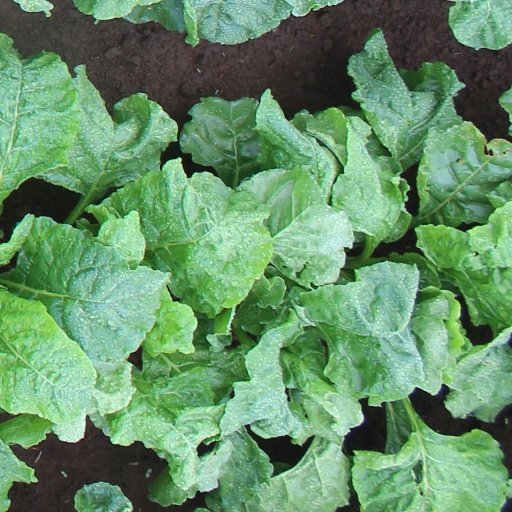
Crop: sugar beet